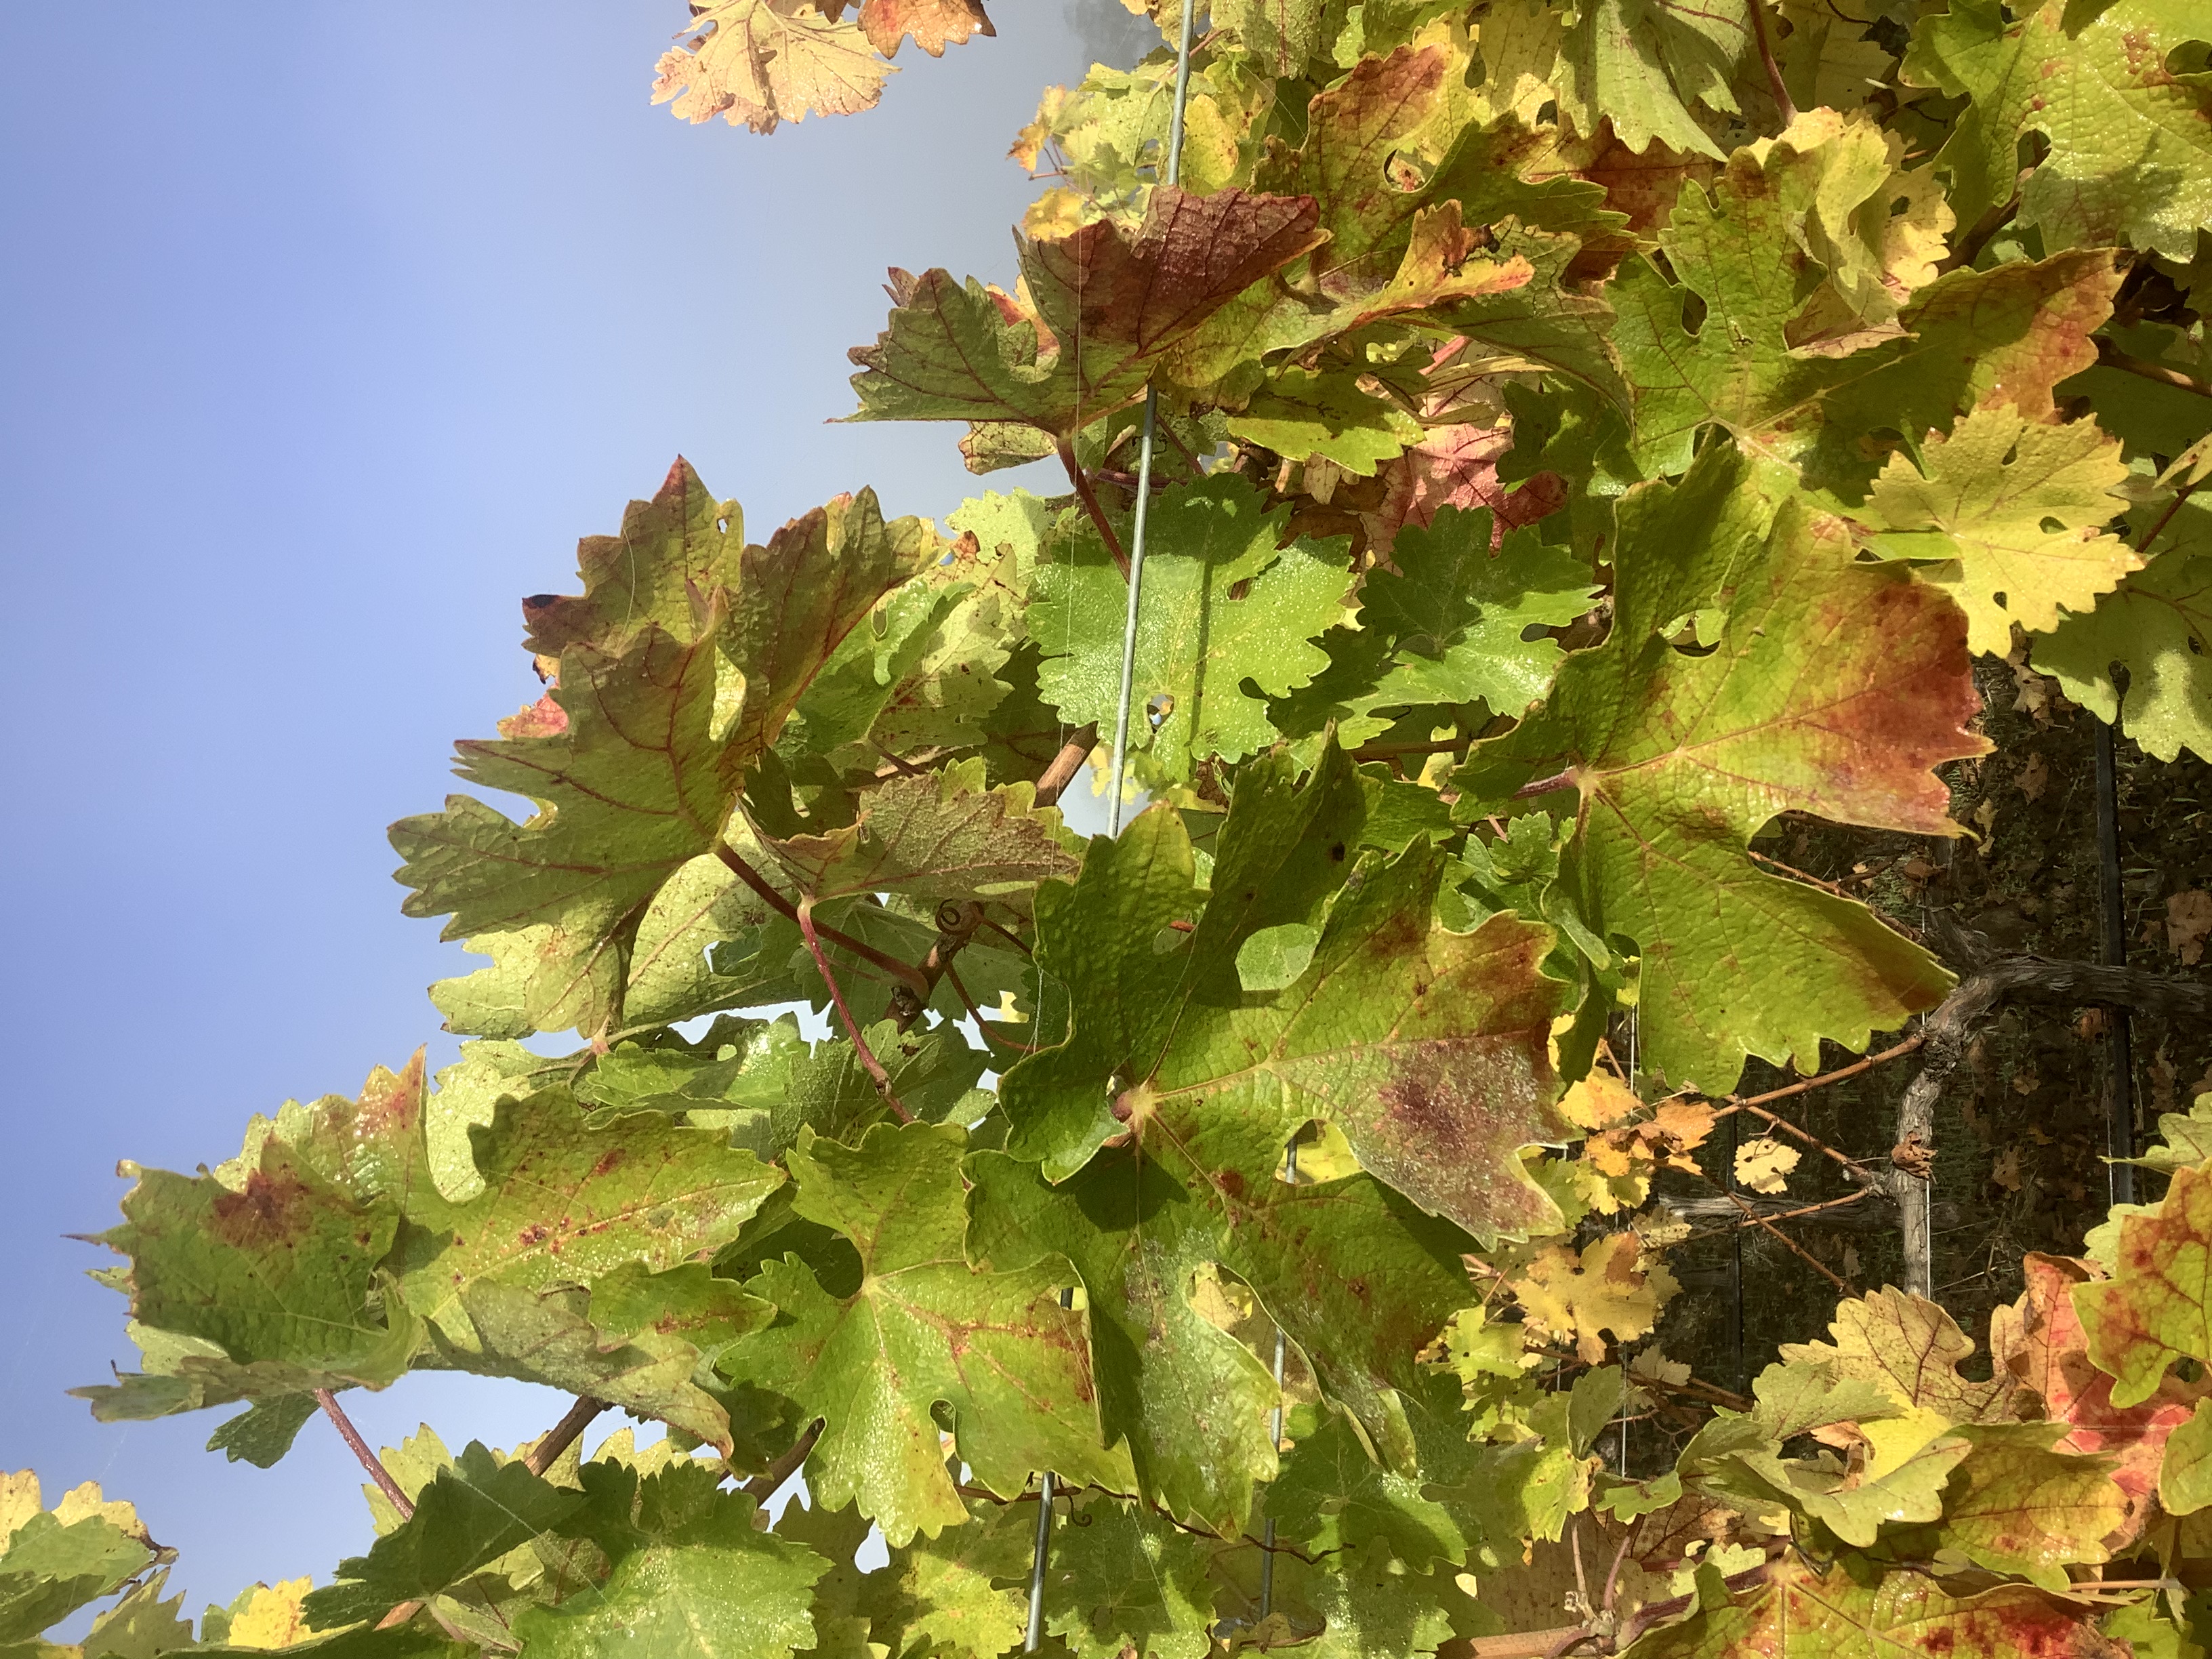
Label: Red Blotch